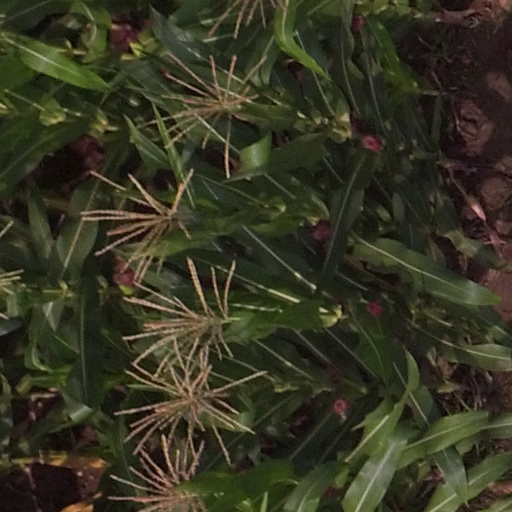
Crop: maize; corn